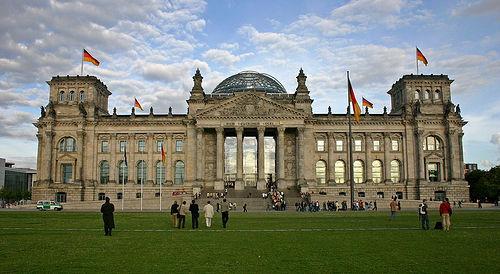
Weather: cloudy or overcast